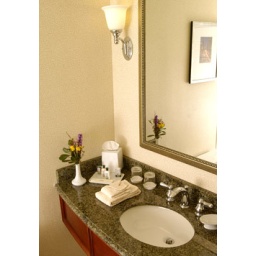
Picture of the bathroom sink in the Downtown Chicago Marriott